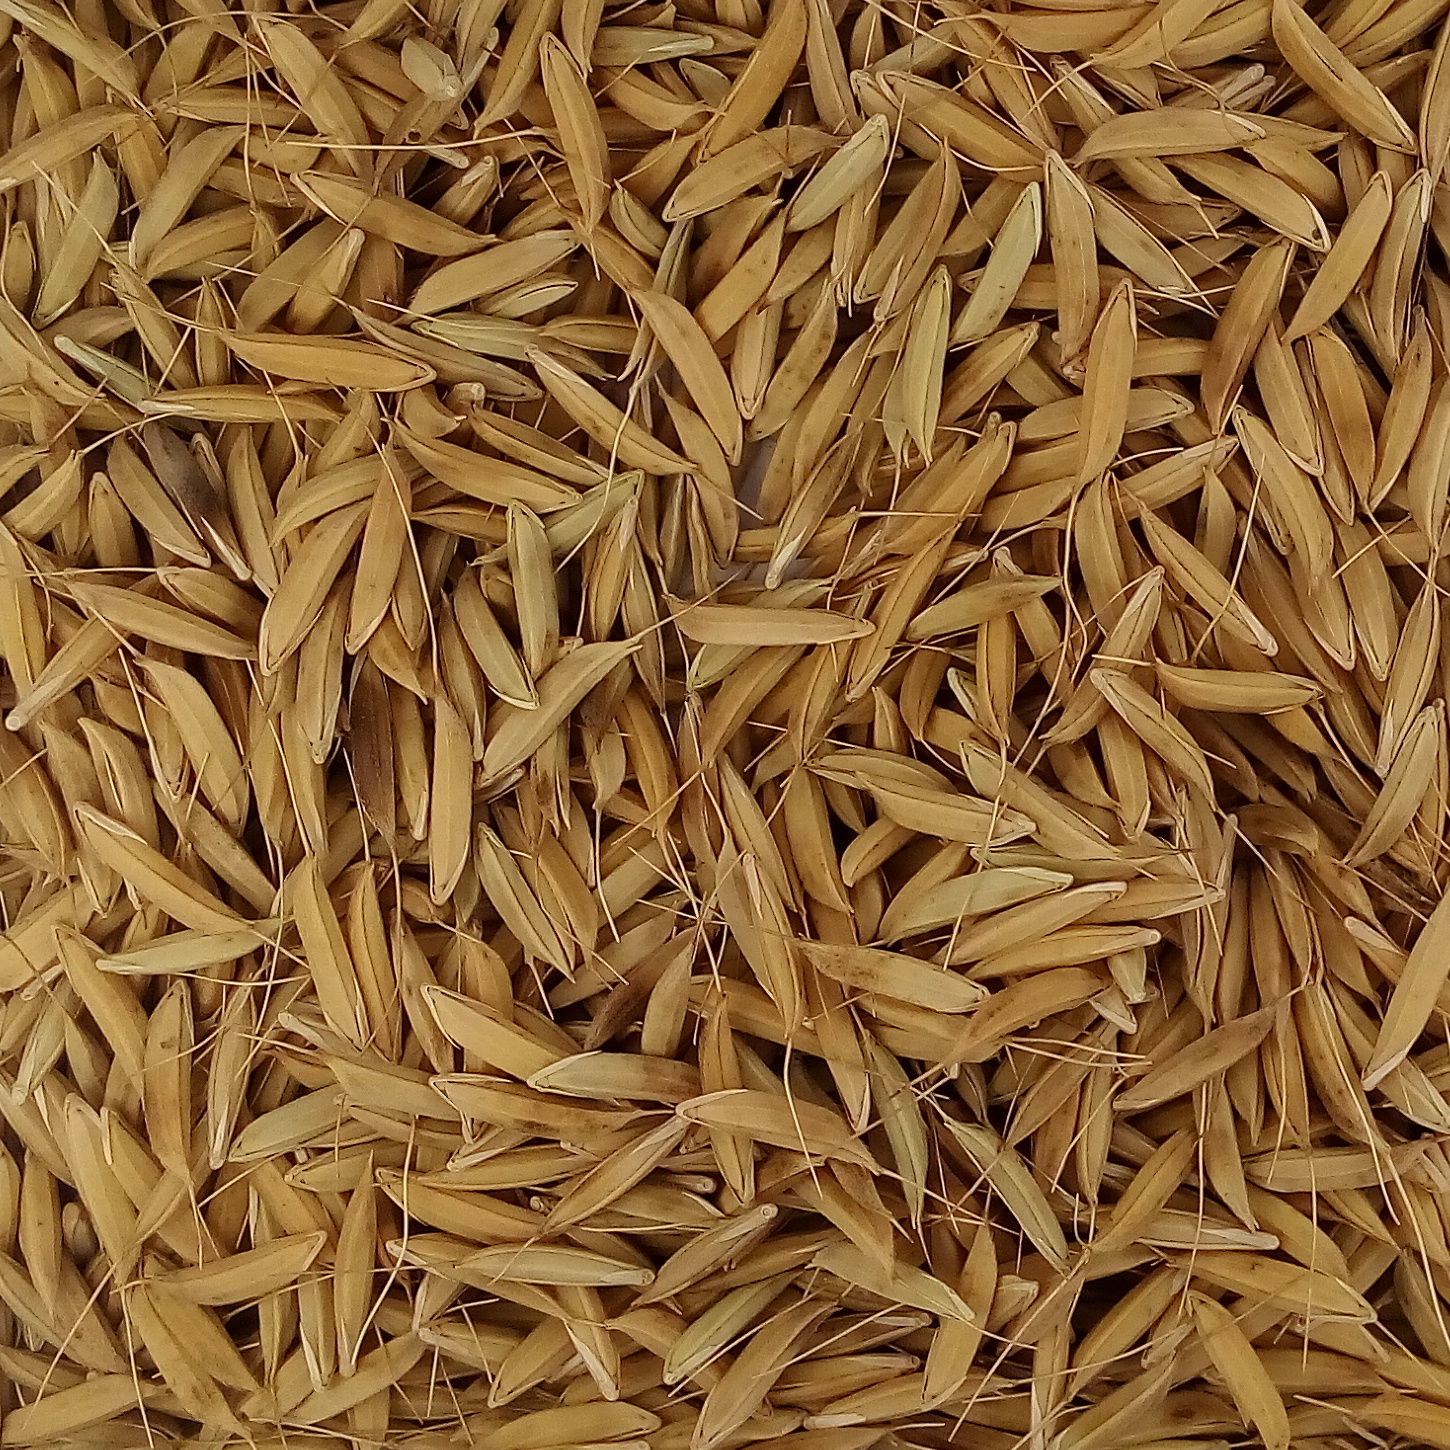
Rice seed variety: CSR_30